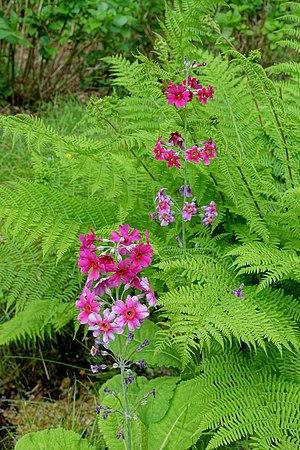
Les jardins d'Exbury sont situés dans le village d'Exbury dans le Hampshire, en Angleterre. Ils appartiennent à une branche anglaise de la famille Rothschild. Les jardins se trouvent à l'est de Beaulieu, de l'autre côté de la rivière du même nom, et sont accessibles via Bucklers Hard, au sein du parc national New Forest.